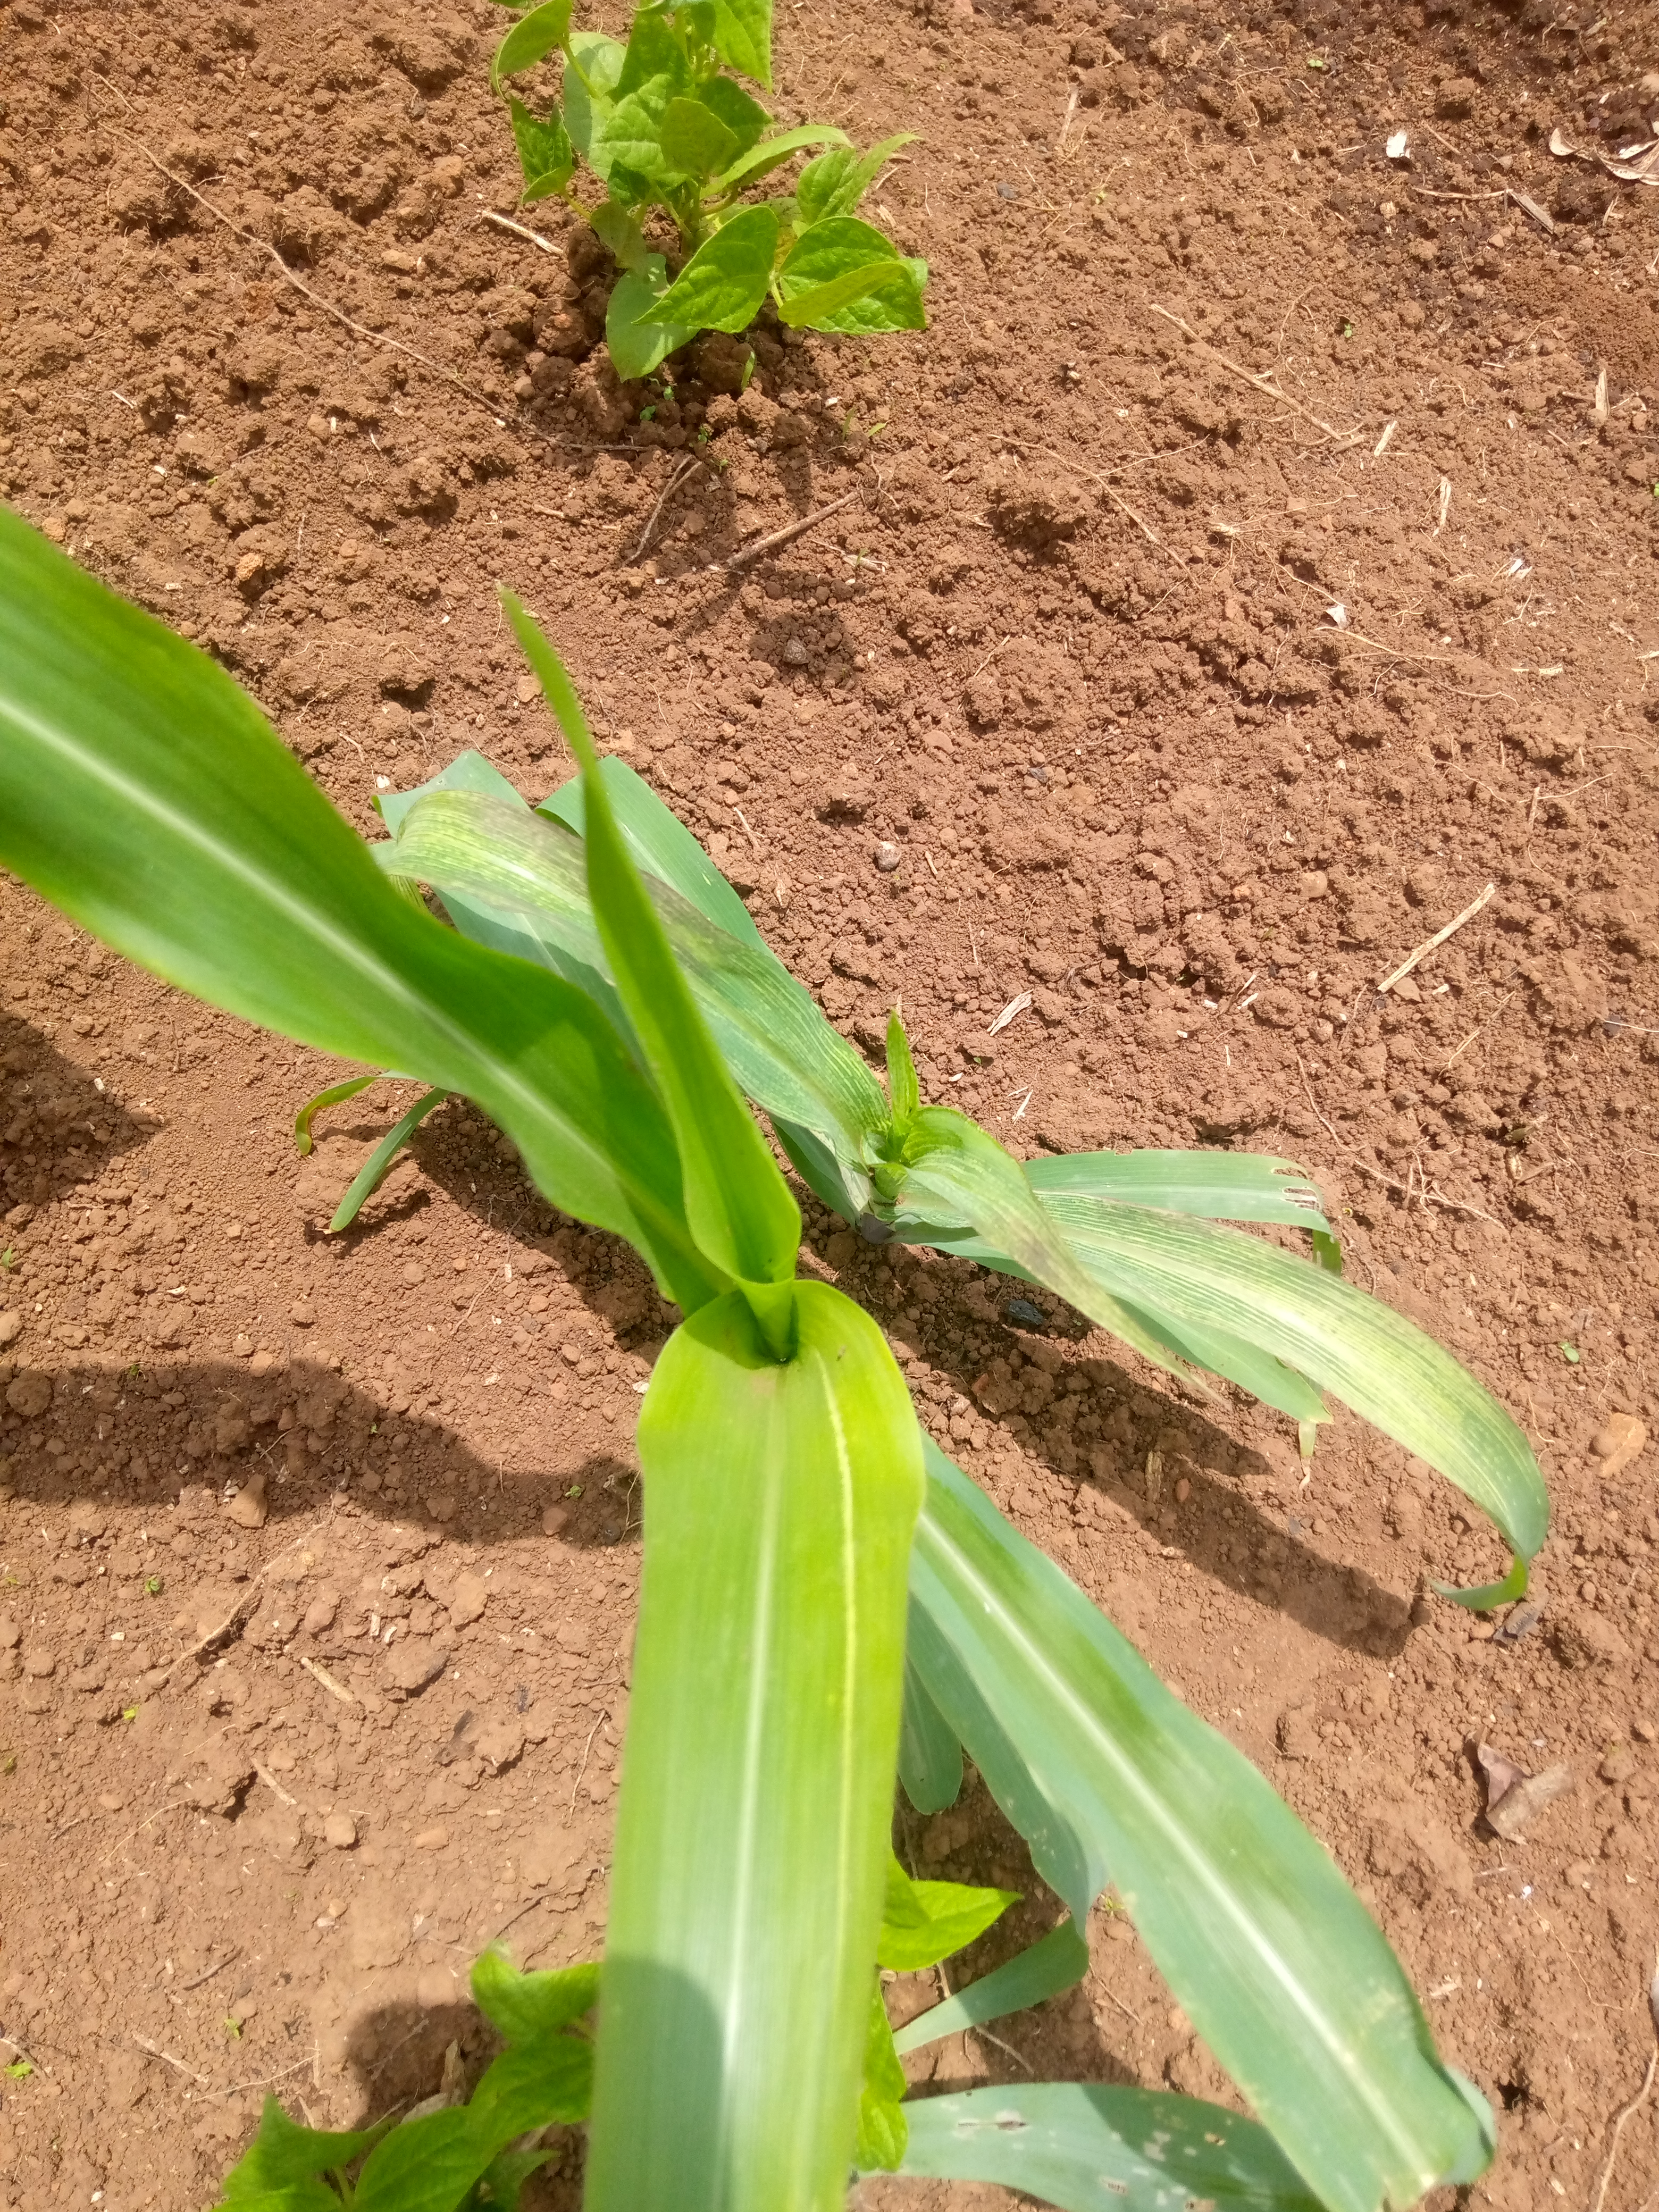
Label: spodoptera_frugiperda